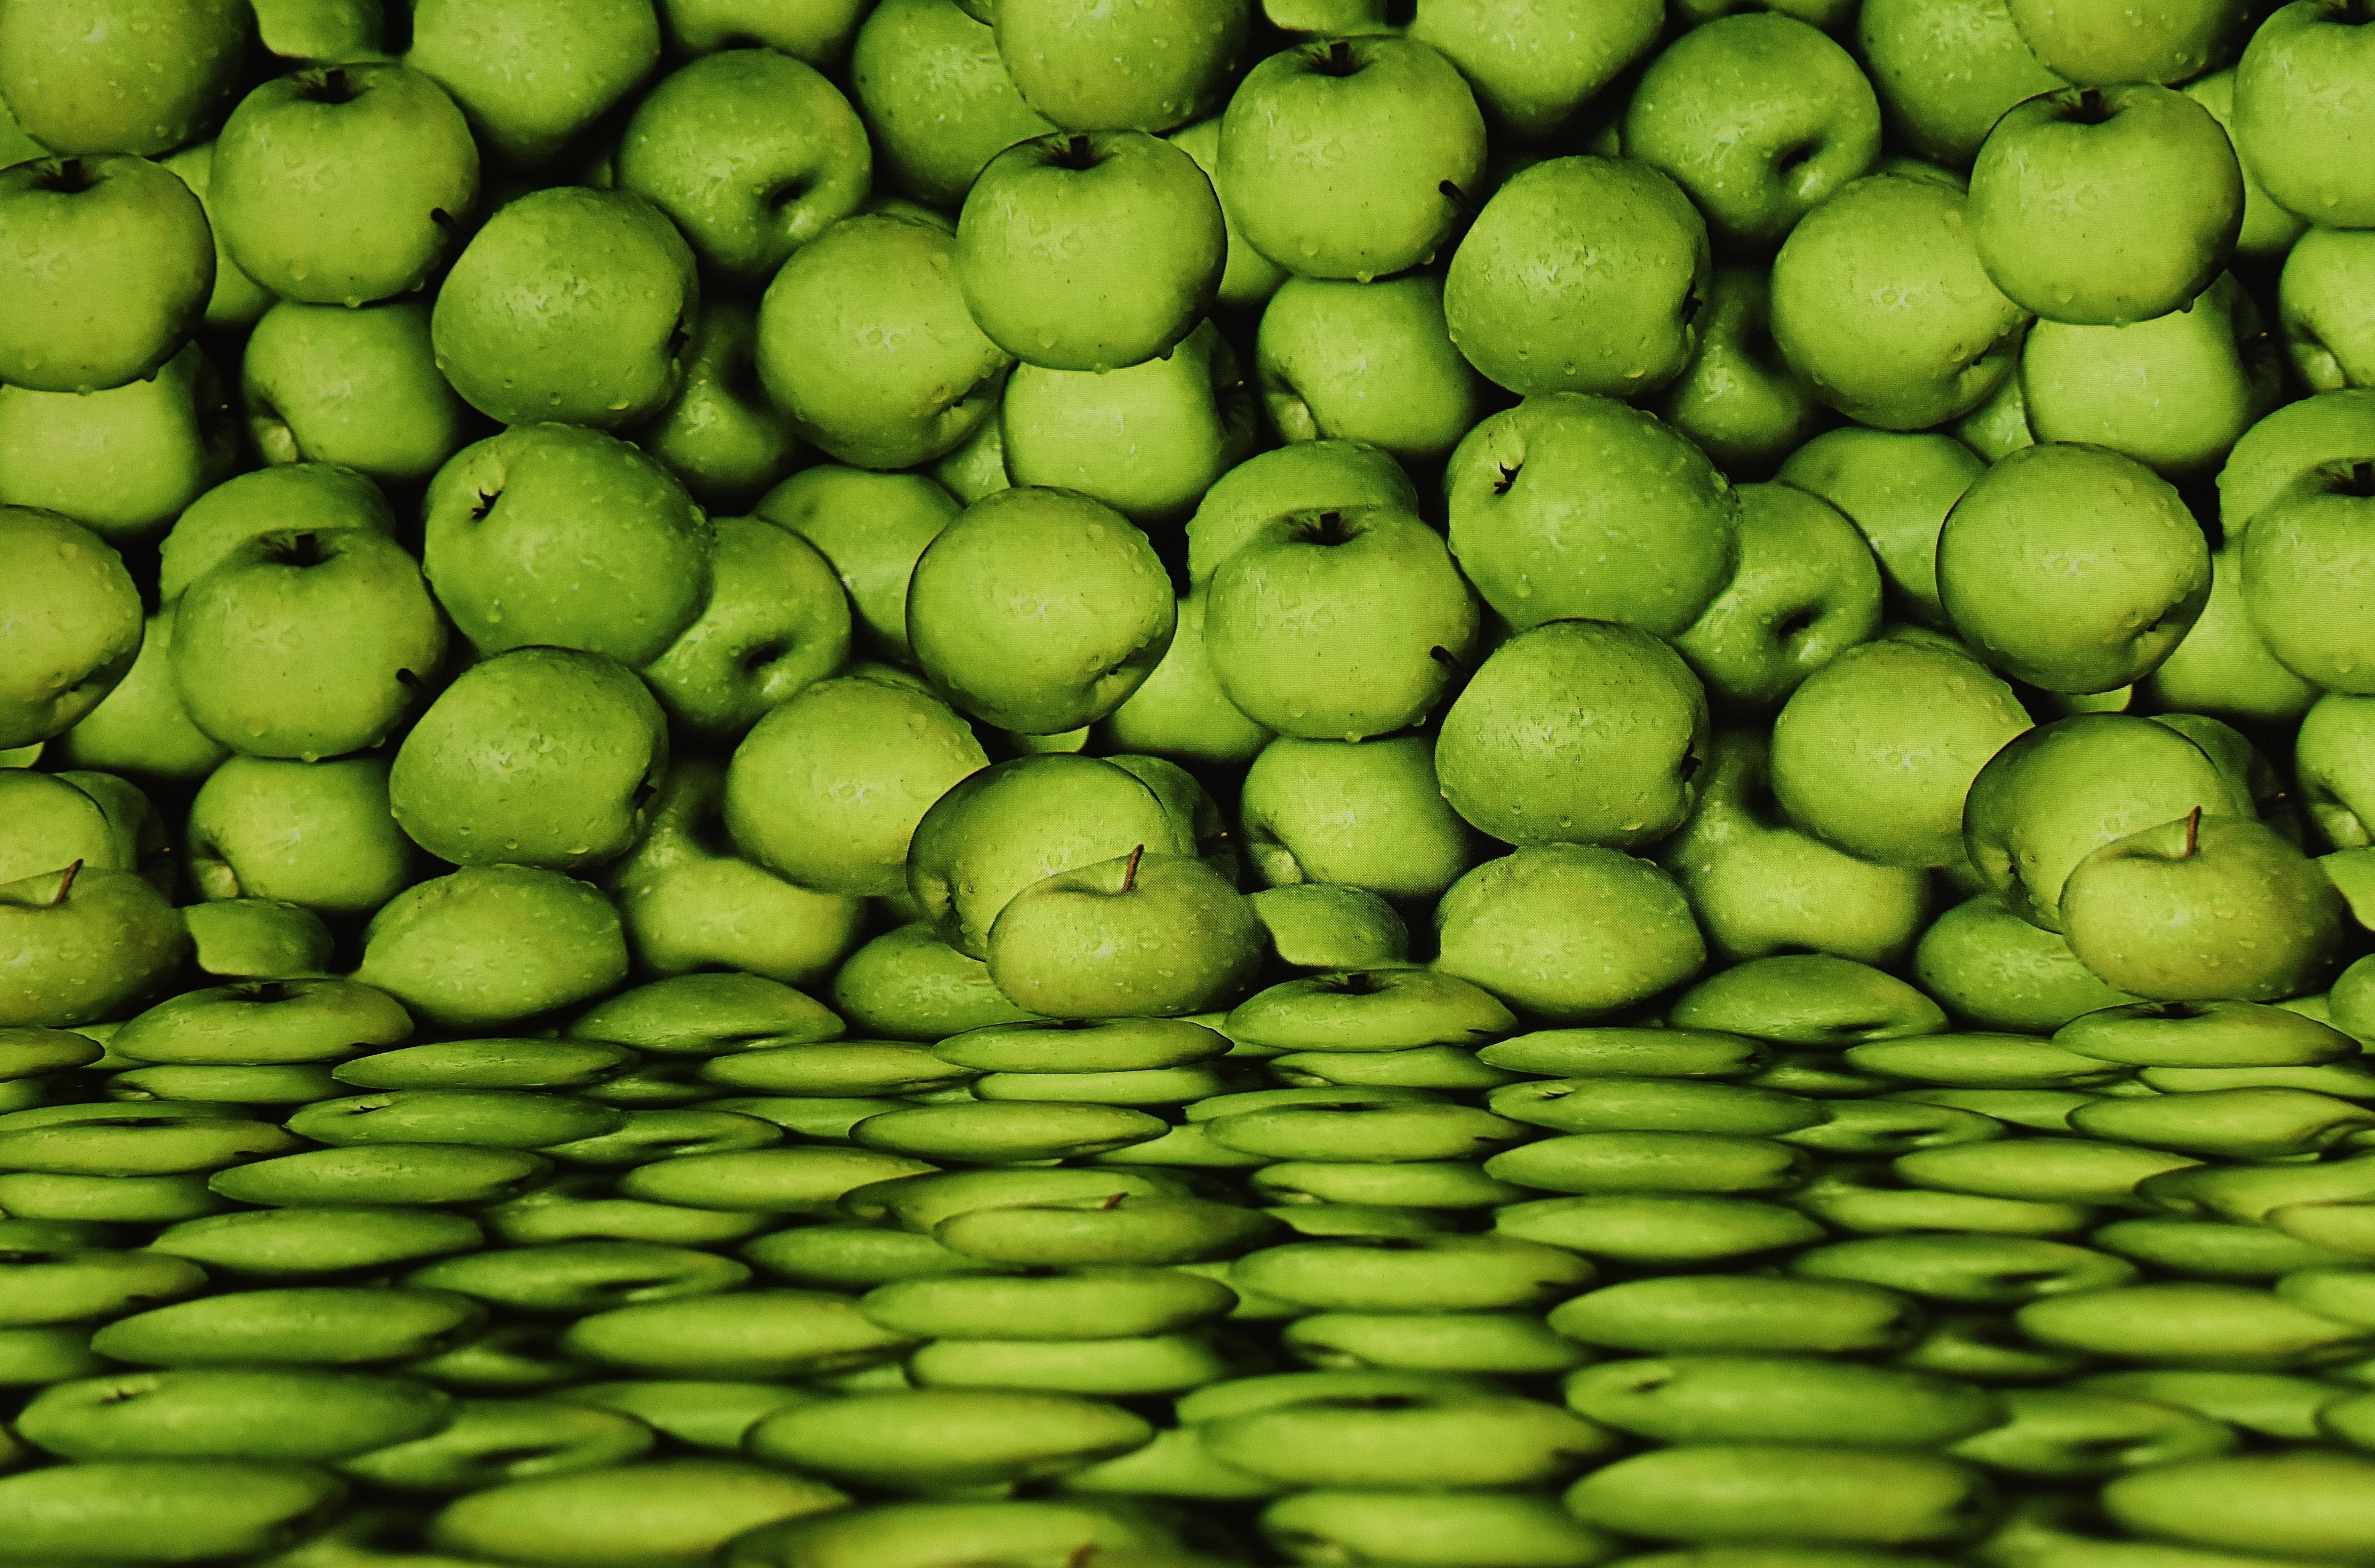
apple, plant, fruit, dish, food, green, produce, vegetable, crop, agriculture, cuisine, background image, textile, edamame, flowering plant, land plant